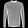
Label: Pullover